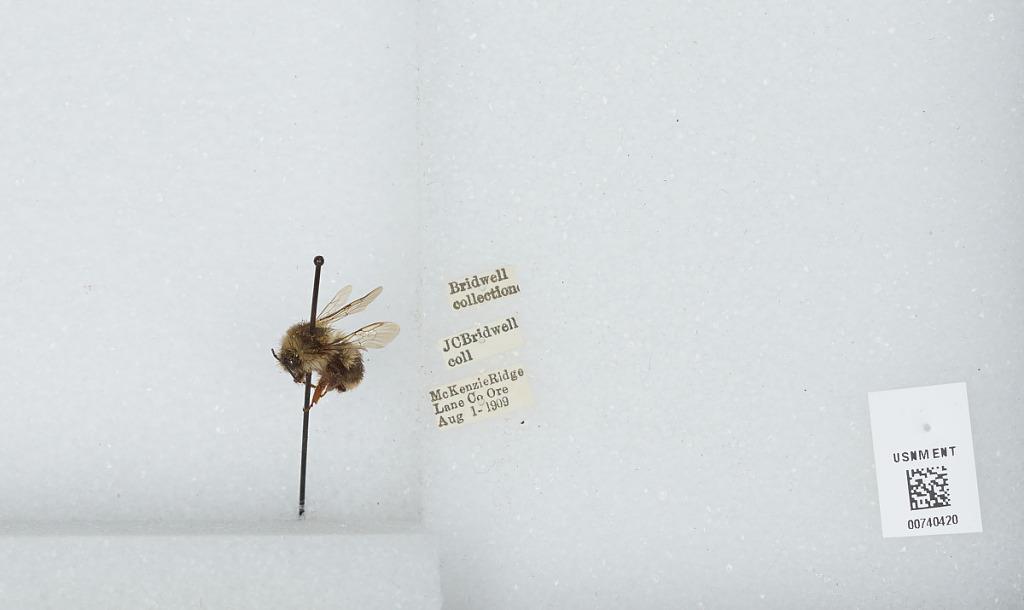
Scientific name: Bombus (Pyrobombus) bifarius Cresson
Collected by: J. Bridwell
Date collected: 1909-8-1
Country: United States
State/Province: Oregon
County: Lane
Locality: McKenzie Ridge
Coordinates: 44.1753, -122.163